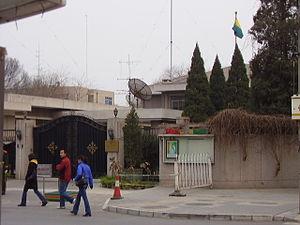
Voici la liste des représentations diplomatiques du Gabon à l'étranger, hormis les consulats honoraires:
Voici la liste des représentations diplomatiques du Gabon à l'étranger, hormis les consulats honoraires: